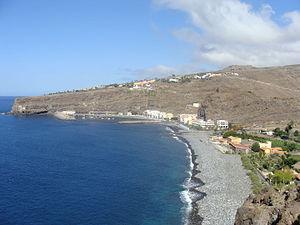
Alajeró est une commune de la province de Santa Cruz de Tenerife dans la communauté autonome des Îles Canaries en Espagne. Elle est située au sud de l'île de La Gomera. Le seul aéroport de l'ile est situé sur le territoire de la commune.